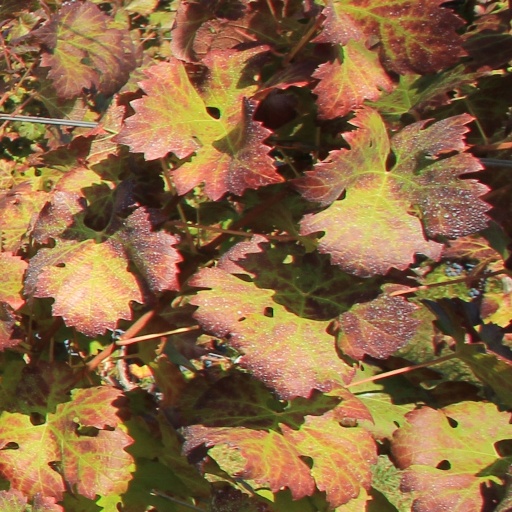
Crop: grape